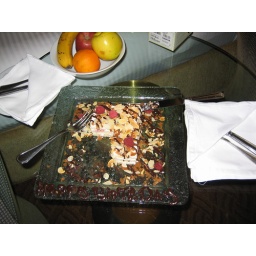
Birthday cake sent to me by people at front desk at hotel